Simon Stead

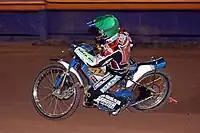
Stead riding for Belle Vue in 2007

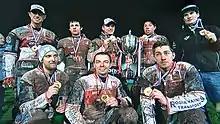
Stead (back, far left) celebrating the league win with Swindon in 2012

In 2009, he signed a contract which involved him moving from Coventry to the Swindon Robins and won the 2012 Elite League with Swindon.